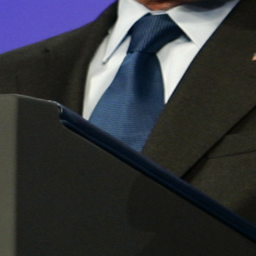
A man wearing a white shirt and blue tie
A blue tie, white shirt and black suit coat.
A close up of a man at a podium wearing a tie.
a close up of a man wearing a suit and tie
Closeup of a podium and a person suit and tie.